Suvilahti

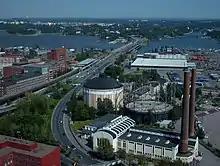
Suvilahti from the air in 2006 with Sörnäinen Harbour in the background.

Suvilahti is a cultural center and former energy production area in Sörnäinen, Helsinki. It encompasses nine buildings and two large gasometers.